Stevie Ray Vaughan's musical instruments

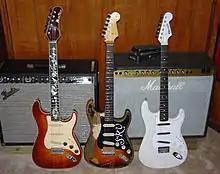
On the left: The 20th Anniversary Hamiltone made by Jim Hamilton

Hamiltone (also known as "Main" or the "Couldn't Stand the Weather" guitar) was a custom Stratocaster-style guitar made for Vaughan by James Hamilton in Buffalo, NY. It was presented to Vaughan by James as a gift from ZZ Top's Billy Gibbons on April 29, 1984.